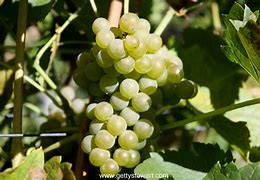
Label: Grapes